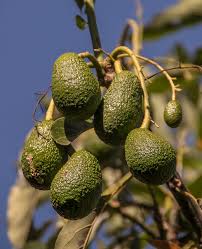
Label: Avocado